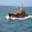
Label: ship